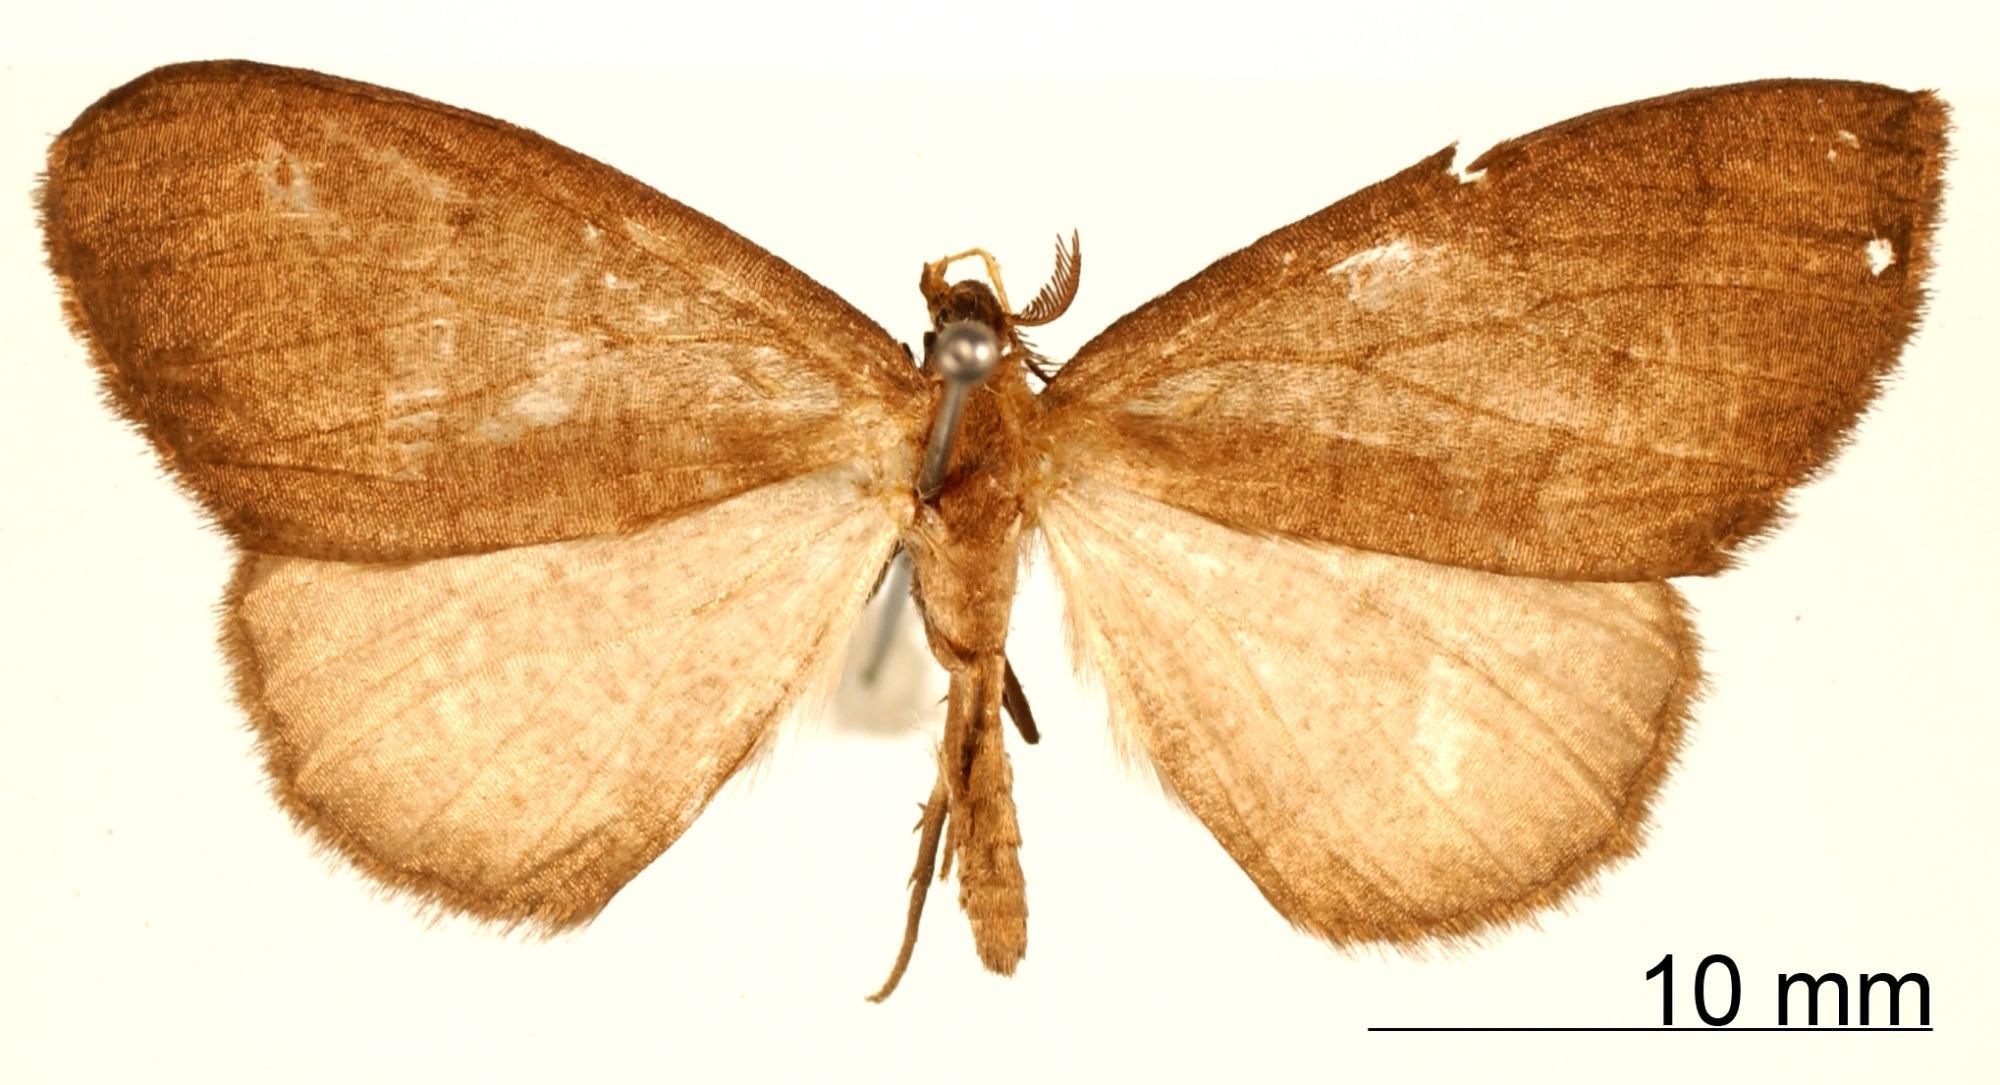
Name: Nephodia similis
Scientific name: Nephodia similis Dognin, 1913
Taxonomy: Animalia, Arthropoda, Insecta, Lepidoptera, Geometridae, Ennominae
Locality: San Antonio pres Cali, Colombia, Colombia